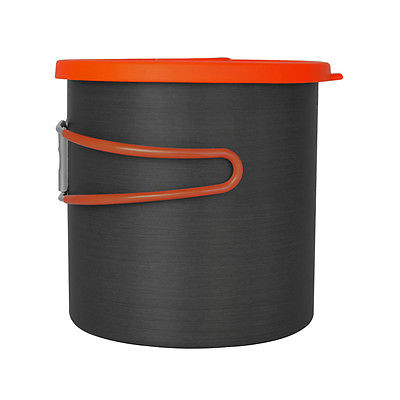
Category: kettle